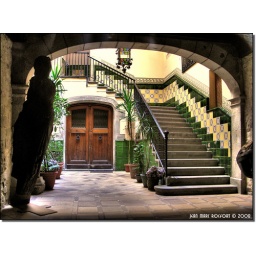
A private yard, seen by chance, the door of the street was opened ...Carrer Montcada.Barcelona.